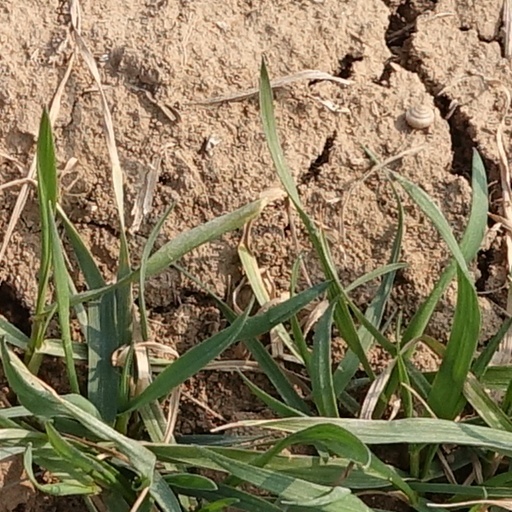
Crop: wheat